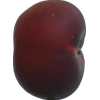
Label: nectarine_flat